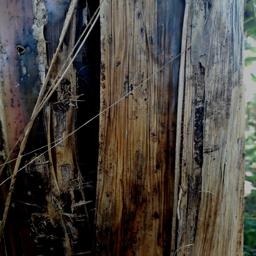
Label: PSEUDOSTEM WEEVIL